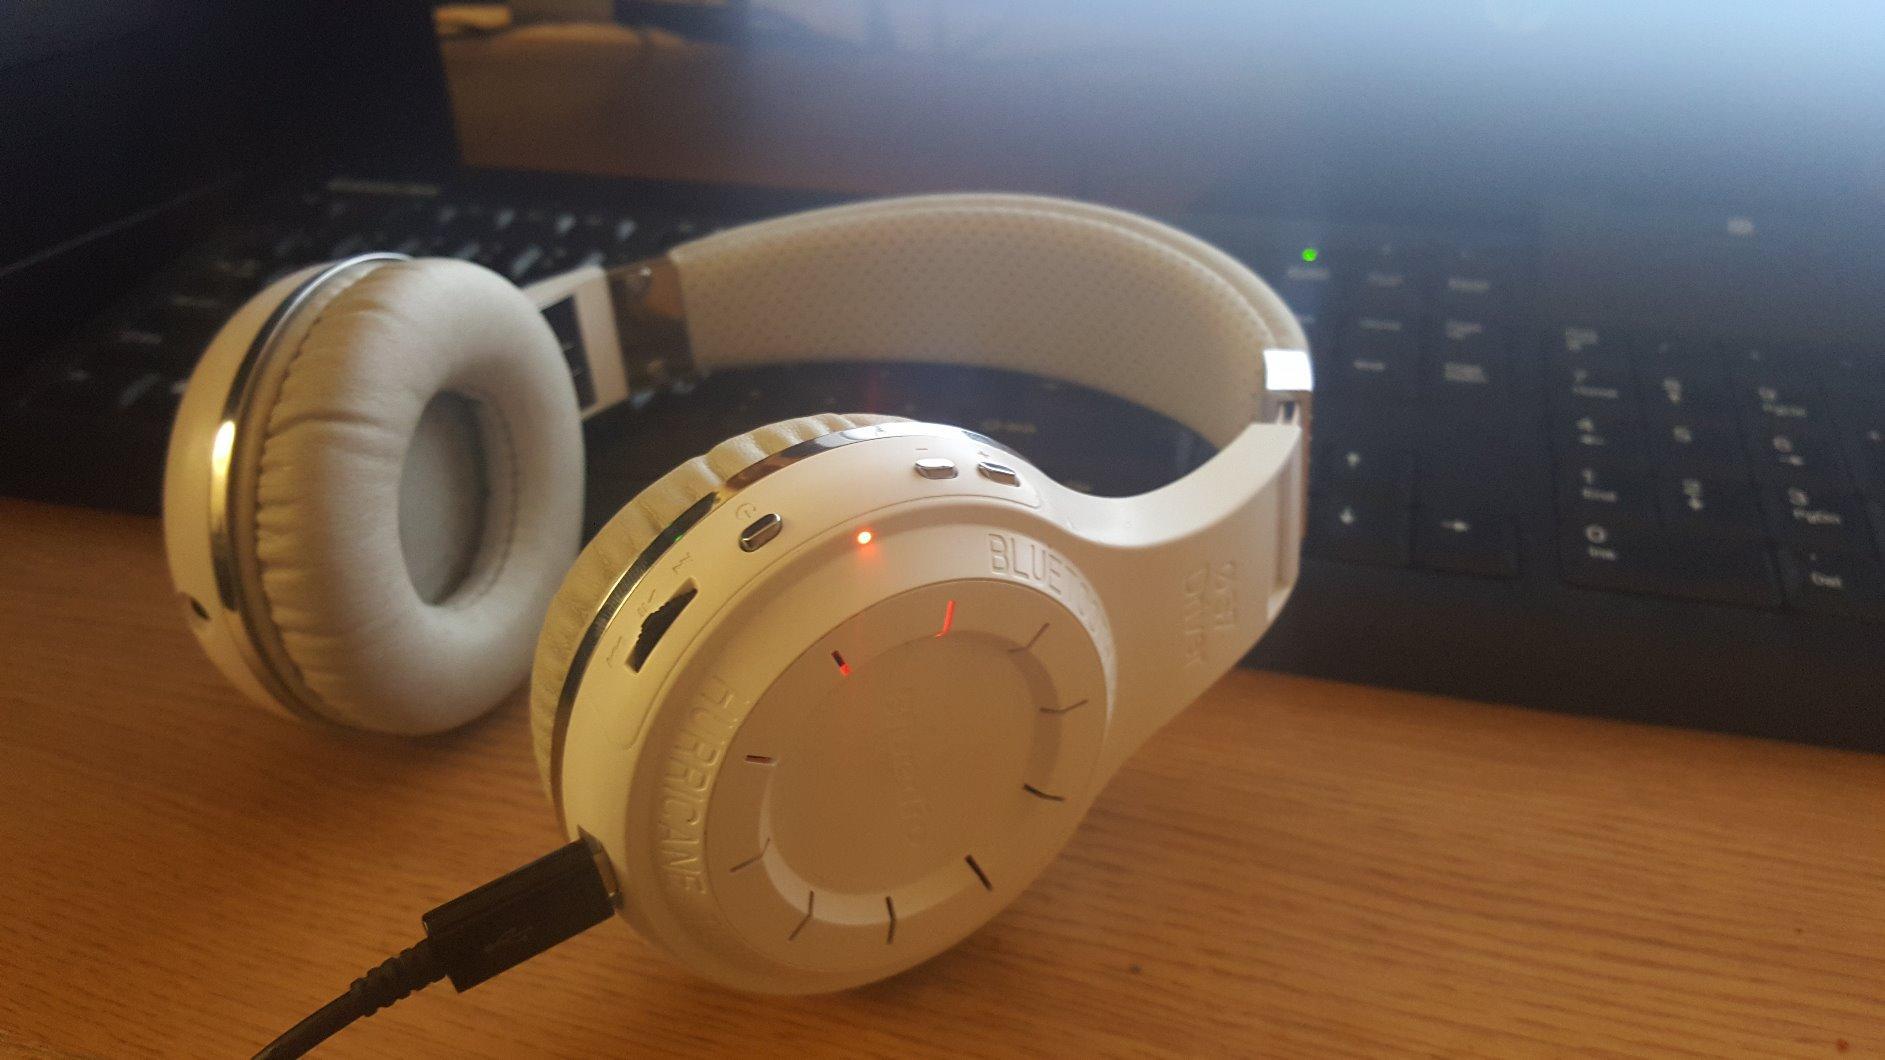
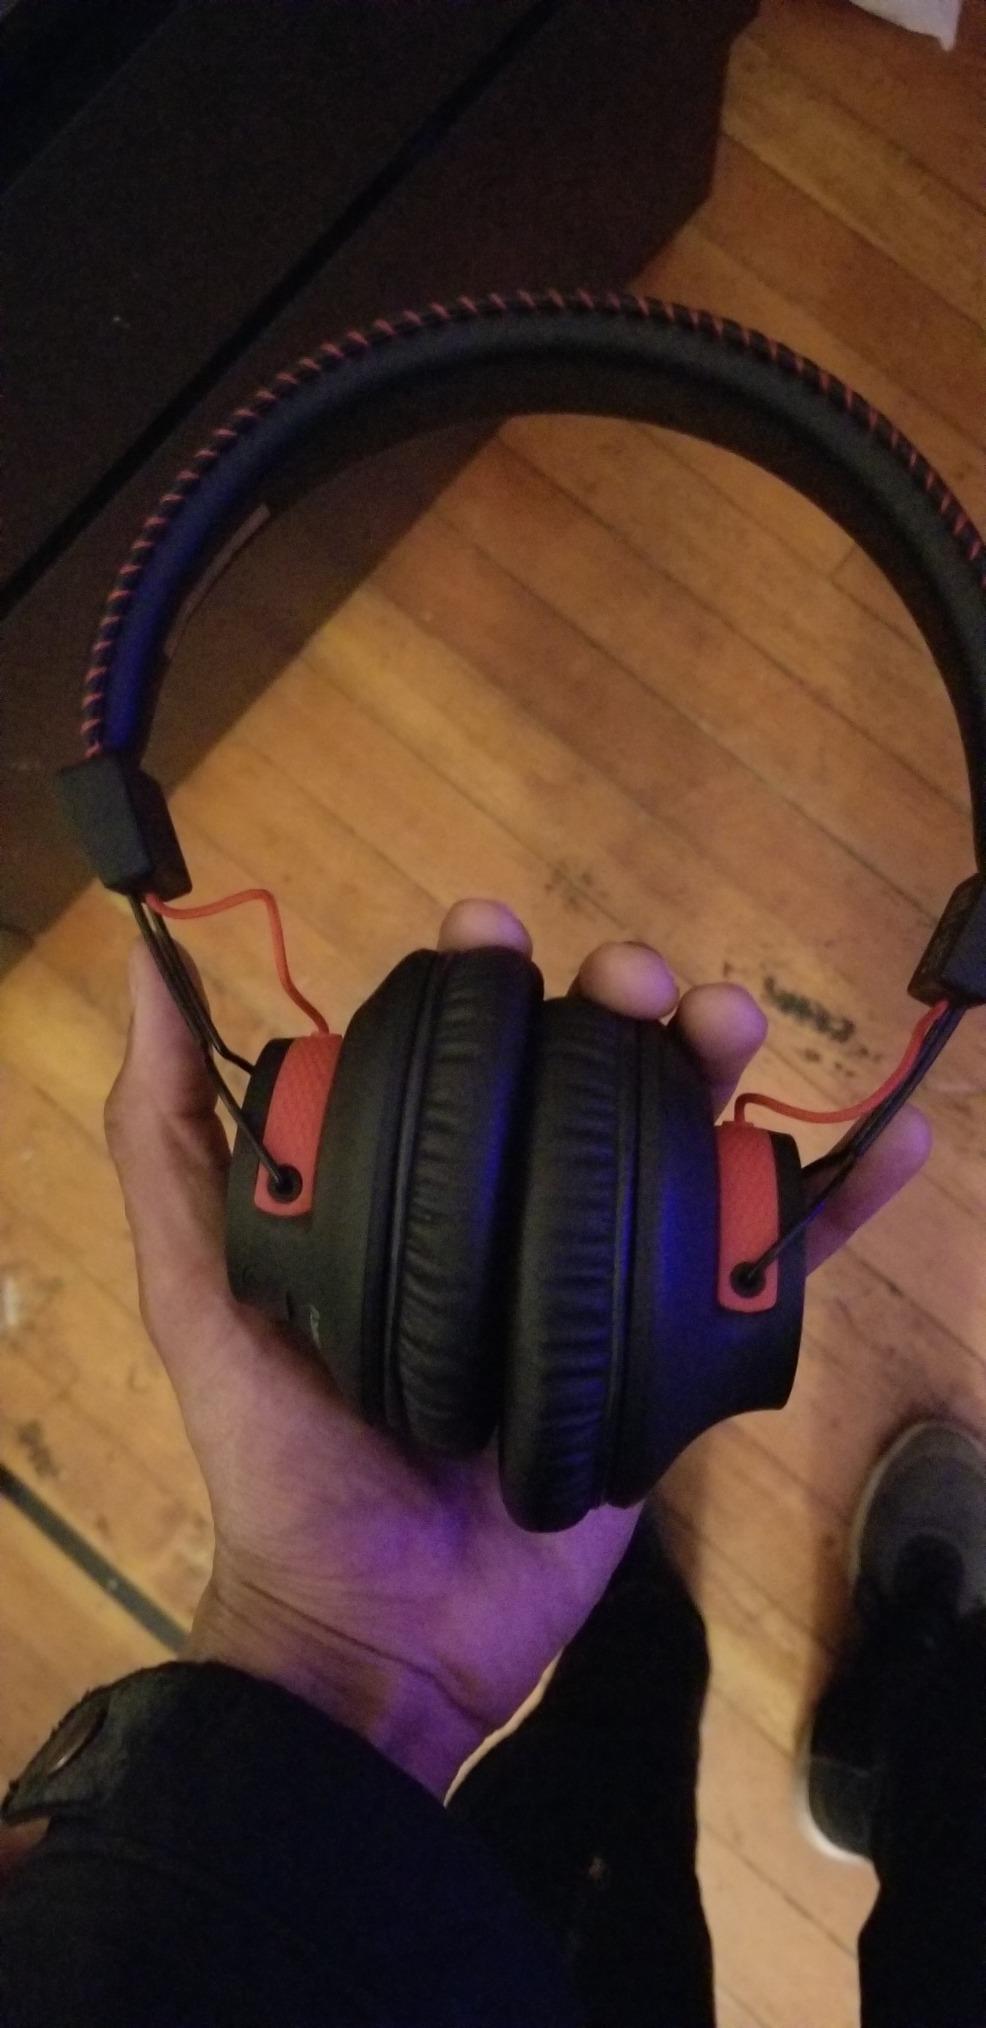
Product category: headphones
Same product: no